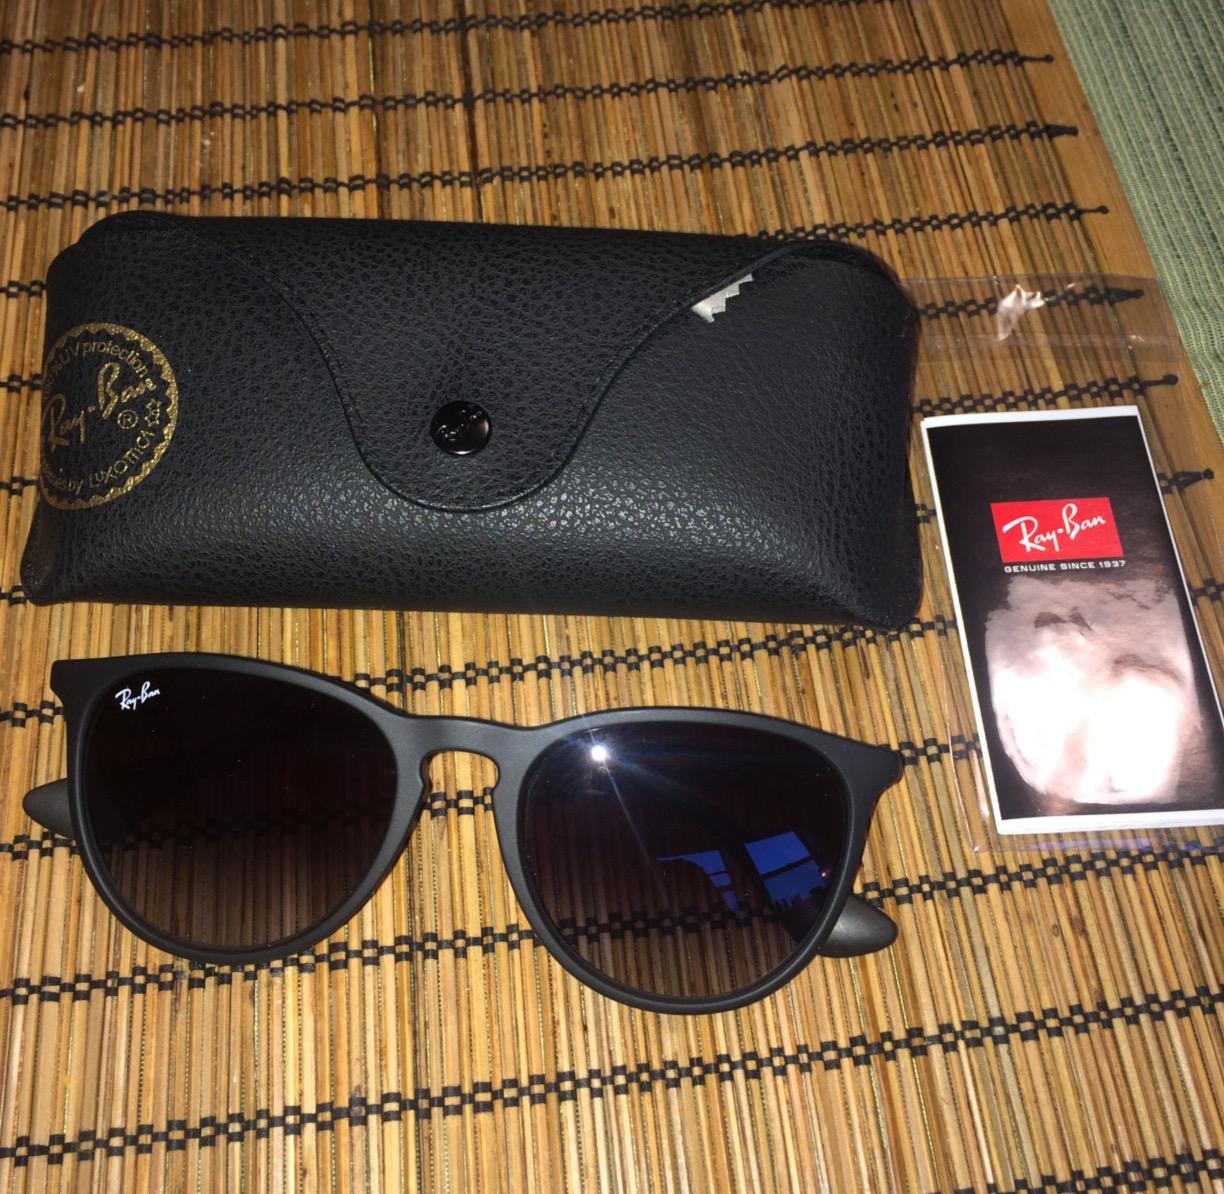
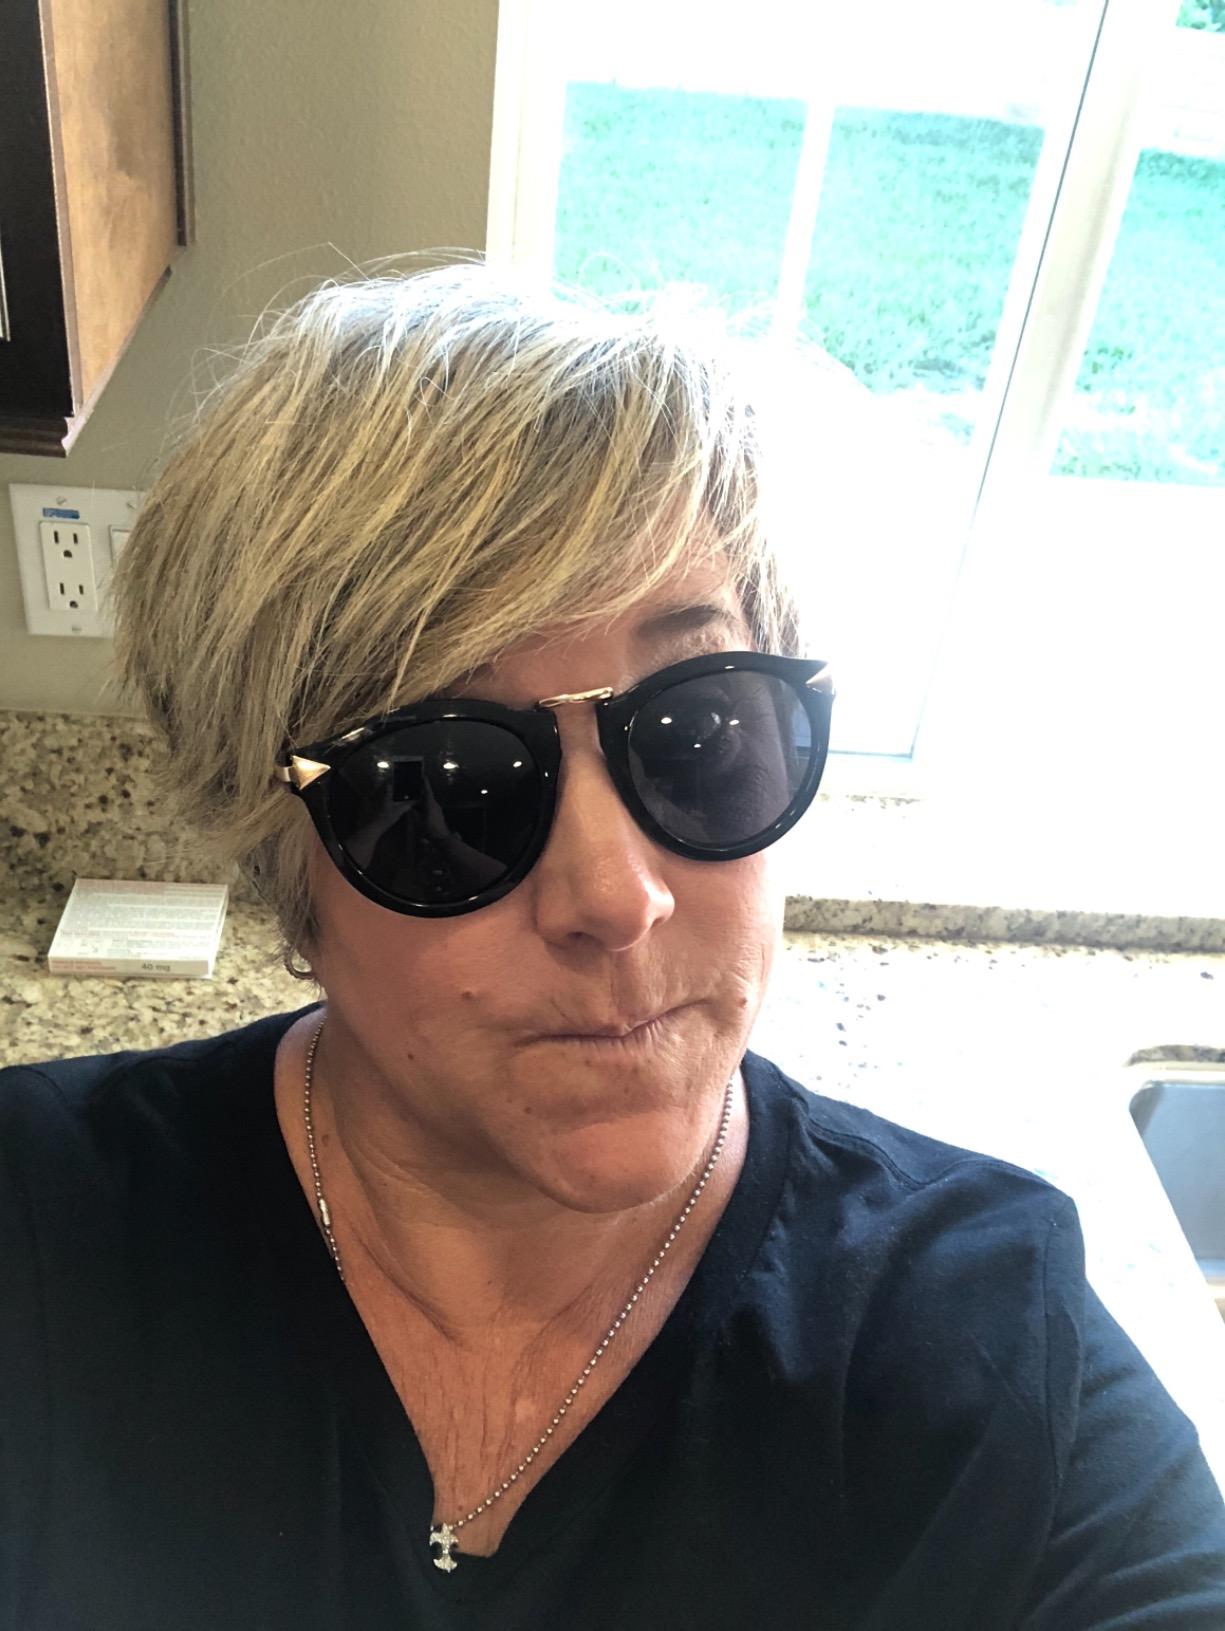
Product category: accessories_sunglasses
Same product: no